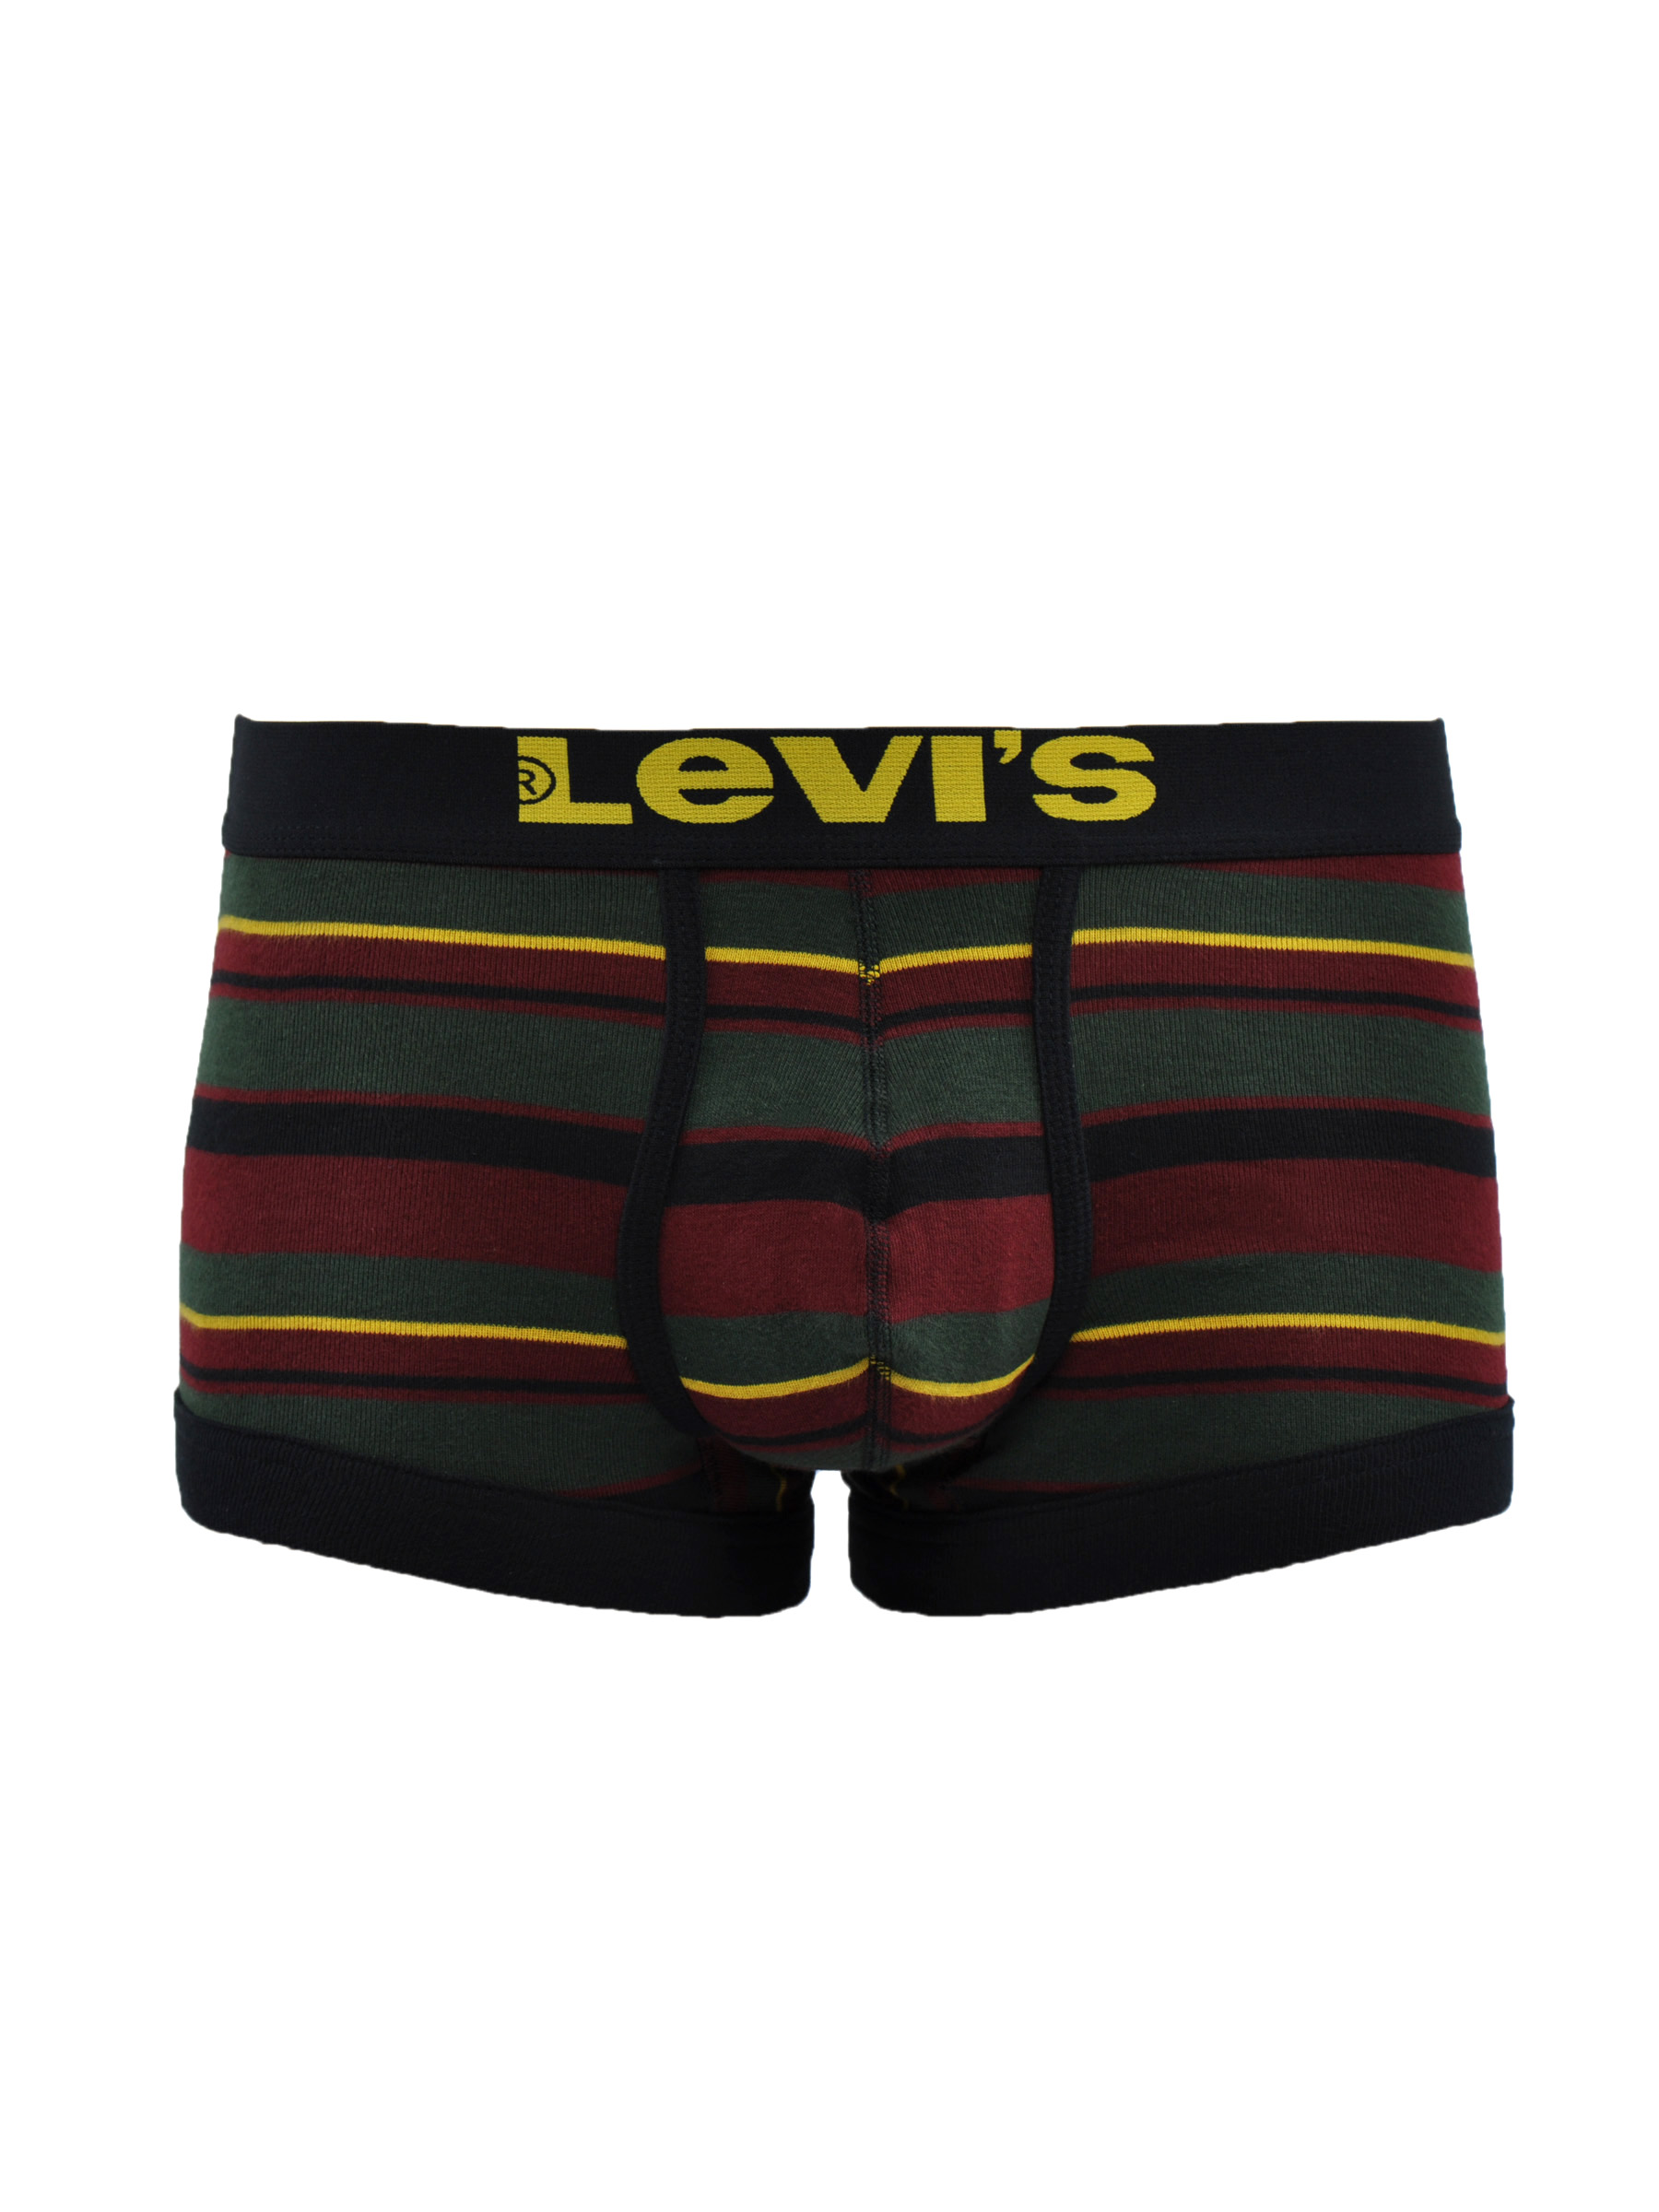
Levis Men Jazz Stripes Green Trunks
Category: Apparel / Innerwear / Trunk
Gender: Men
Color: Green
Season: Summer 2016
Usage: Casual